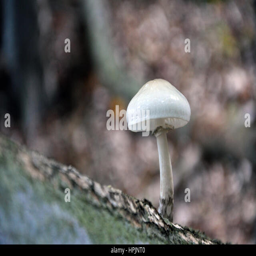
white mushrooms on a tree trunk in the forest